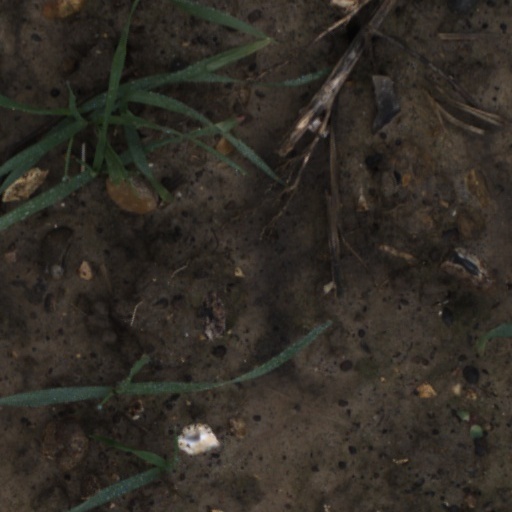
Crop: wheat